Uranienborg, Norway

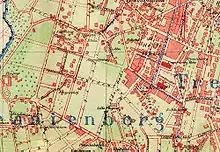
Map of Uranienborg, c.1900

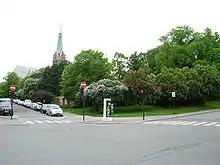
Uranienborg park with spire of Uranienborg Church

Uranienborg is a neighborhood in the borough of Frogner in Oslo, Norway.